Reactor-grade plutonium

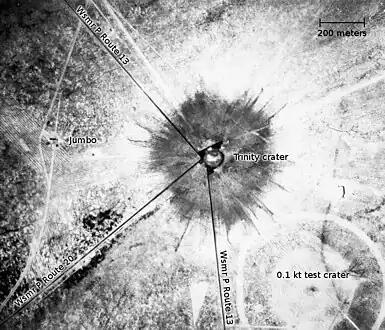
An aerial photograph of the Trinity (nuclear test) crater shortly after the test. With an almost identical design to the Fat Man bomb used in Nagasaki, both used what now would be defined as "super weapons grade plutonium", It employed a natural uranium tamper that contributed approximately 1/4 of the final explosive energy and in total released an estimated energy of 22 kiloton or 22,000 tons of TNT equivalent. The smaller crater in the southeast corner was from the earlier calibration test explosion, that used a conventional mass of high explosives of 0.1 kiloton or .

The degree to which typical Generation II reactor high burn-up produced reactor-grade plutonium is less useful than weapons-grade plutonium for building nuclear weapons is somewhat debated, with many sources arguing that the maximum probable theoretical yield would be bordering on a fizzle explosion of the range 0.1 to 2 kiloton in a Fat Man type device. As computations state that the energy yield of a nuclear explosive decreases by one and two orders of magnitude if the 240 Pu content increases from 5% (nearly weapons-grade plutonium) to 15%( 2 kt) and 25%,(0.2 kt) respectively. These computations are theoretical and assume the non-trivial issue of dealing with the heat generation from the higher content of non-weapons usable Pu-238 could be overcome.) As the premature initiation from the spontaneous fission of Pu-240 would ensure a low explosive yield in such a device, the surmounting of both issues in the construction of an Improvised nuclear device is described as presenting "daunting" hurdles for a Fat Man-era implosion design, and the possibility of terrorists achieving this fizzle yield being regarded as an "overblown" apprehension with the safeguards that are in place.